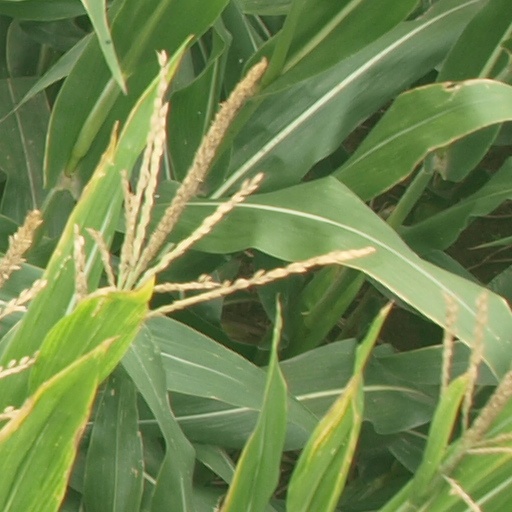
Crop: maize; corn